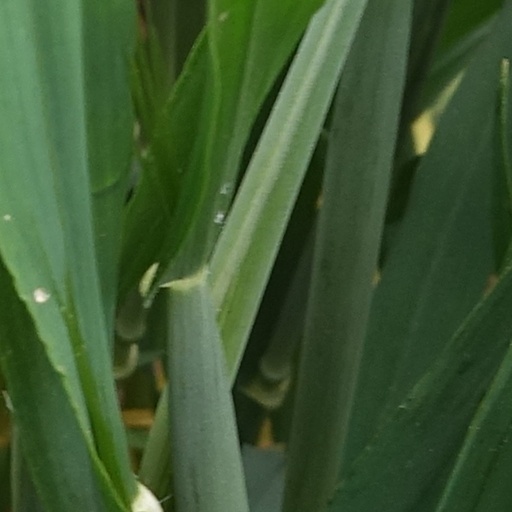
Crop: wheat